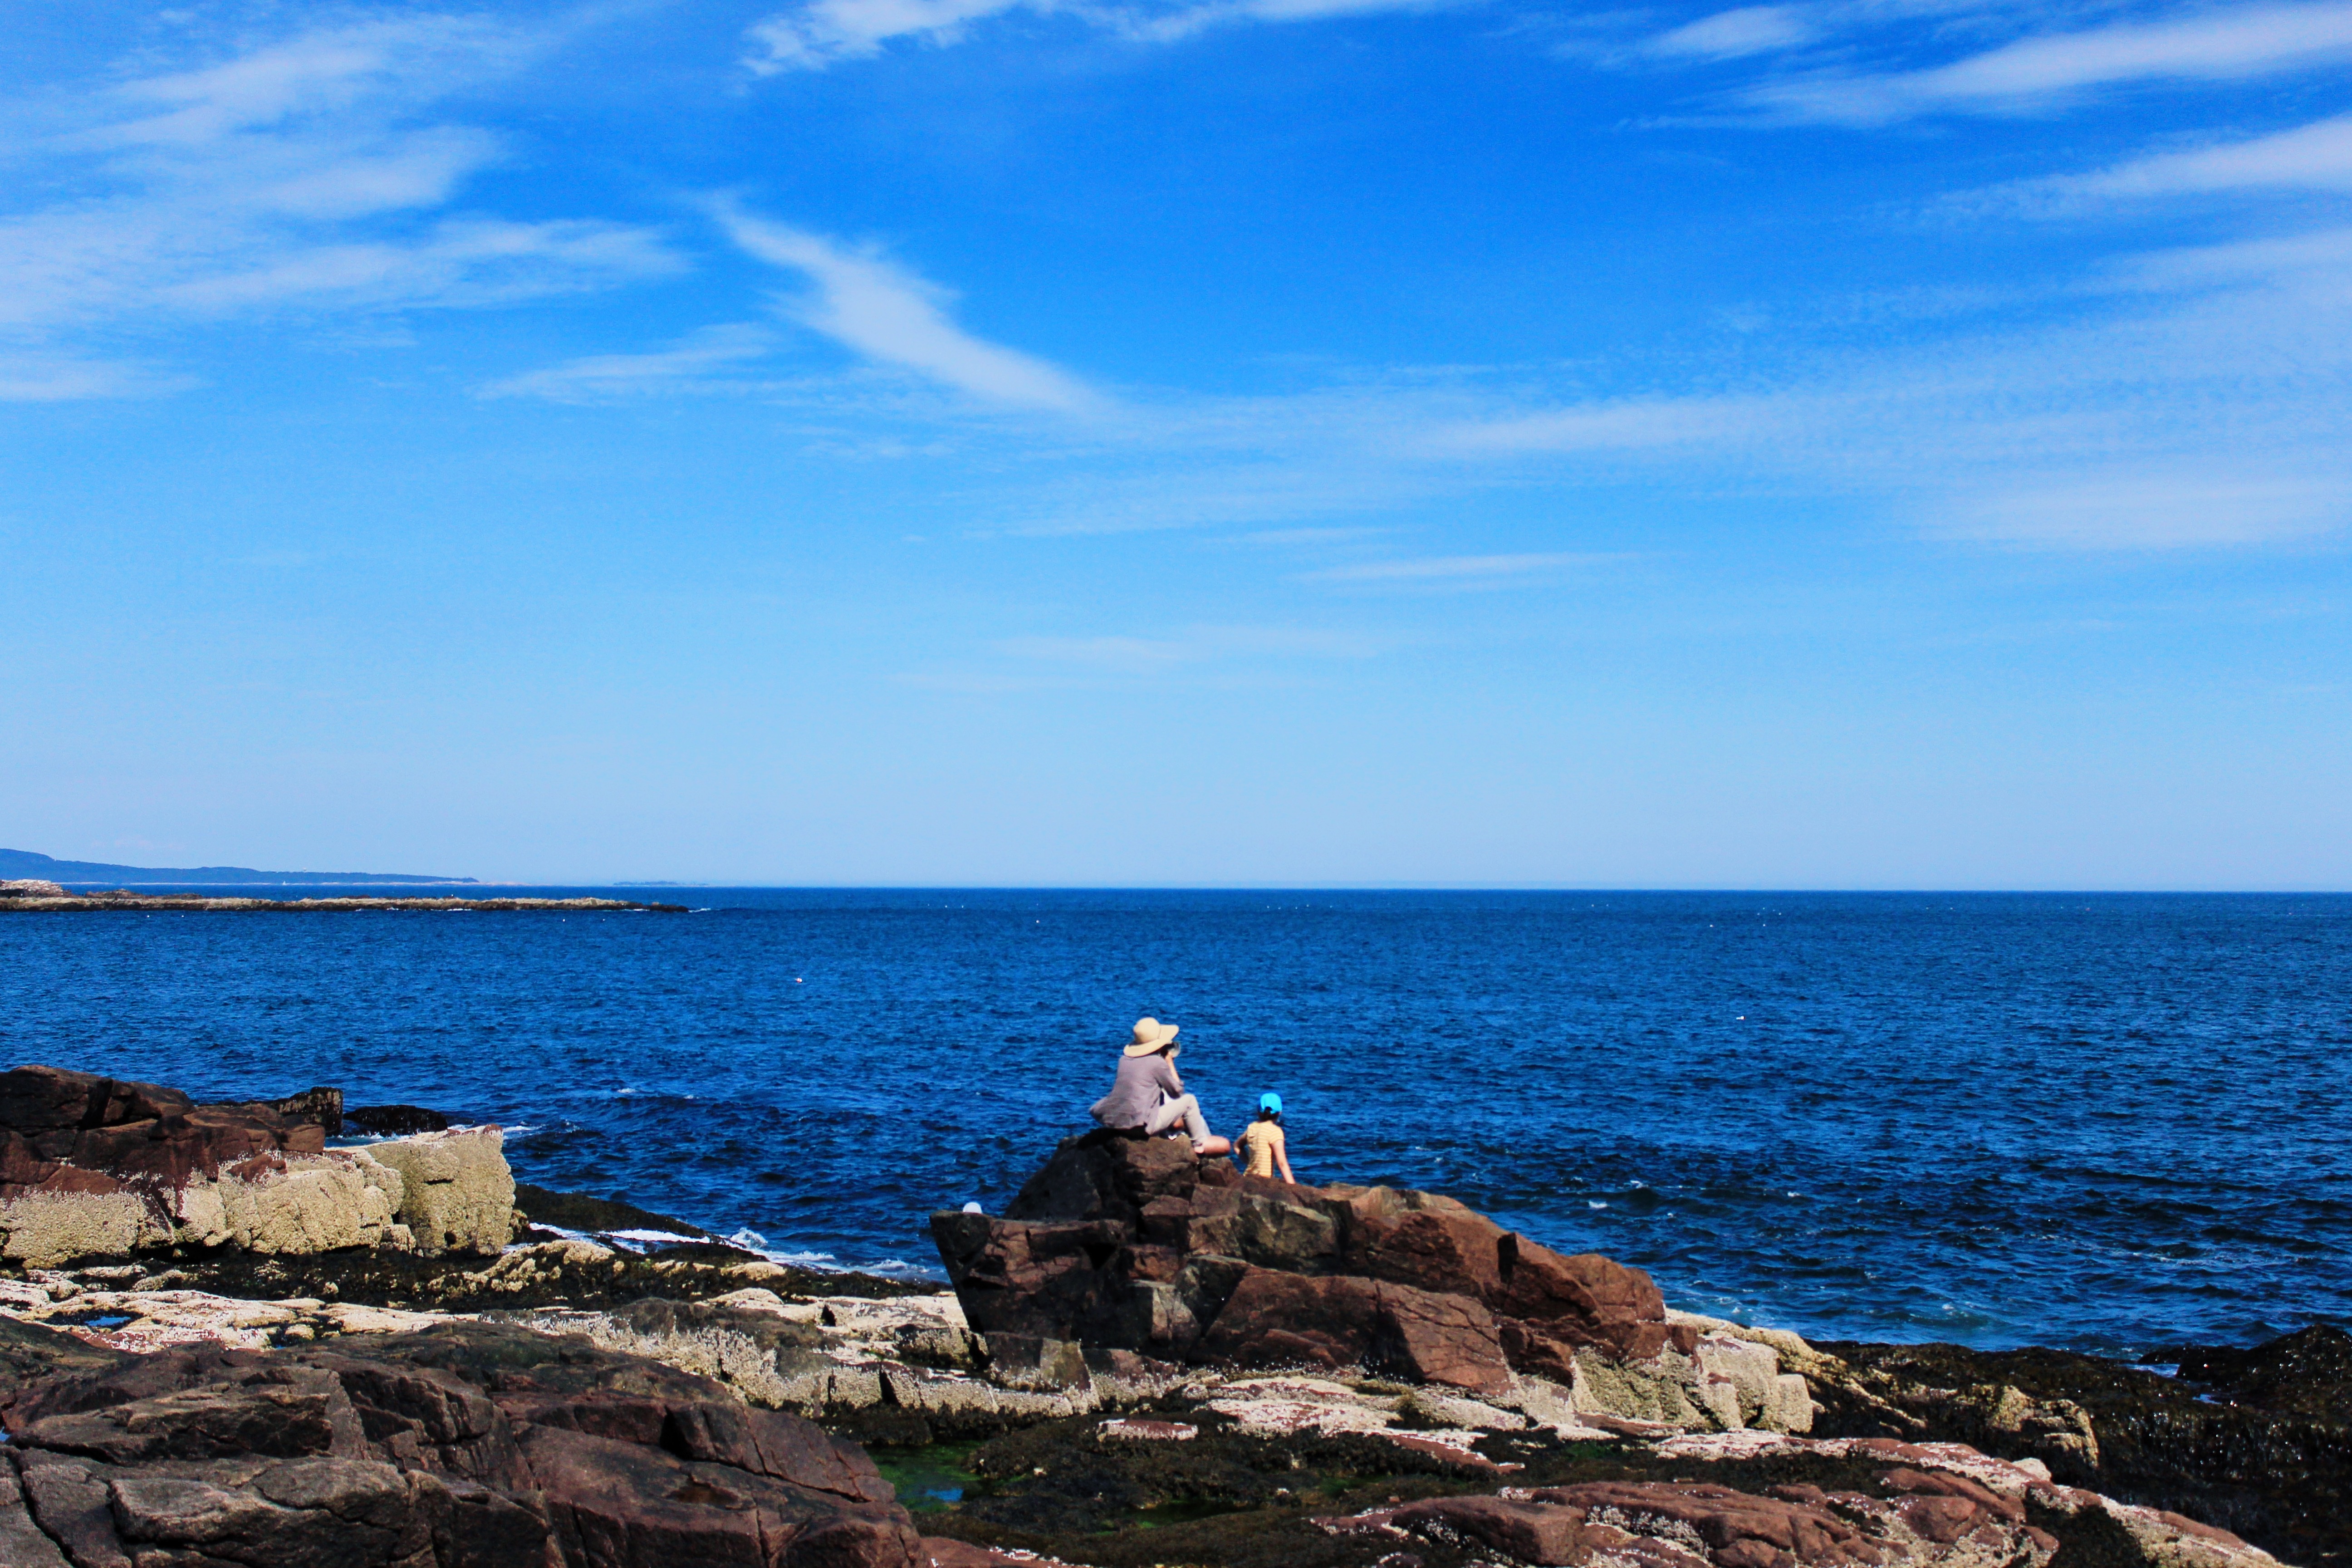
beach, sea, coast, rock, ocean, horizon, shore, vacation, cliff, cove, tower, bay, terrain, body of water, cape, islet